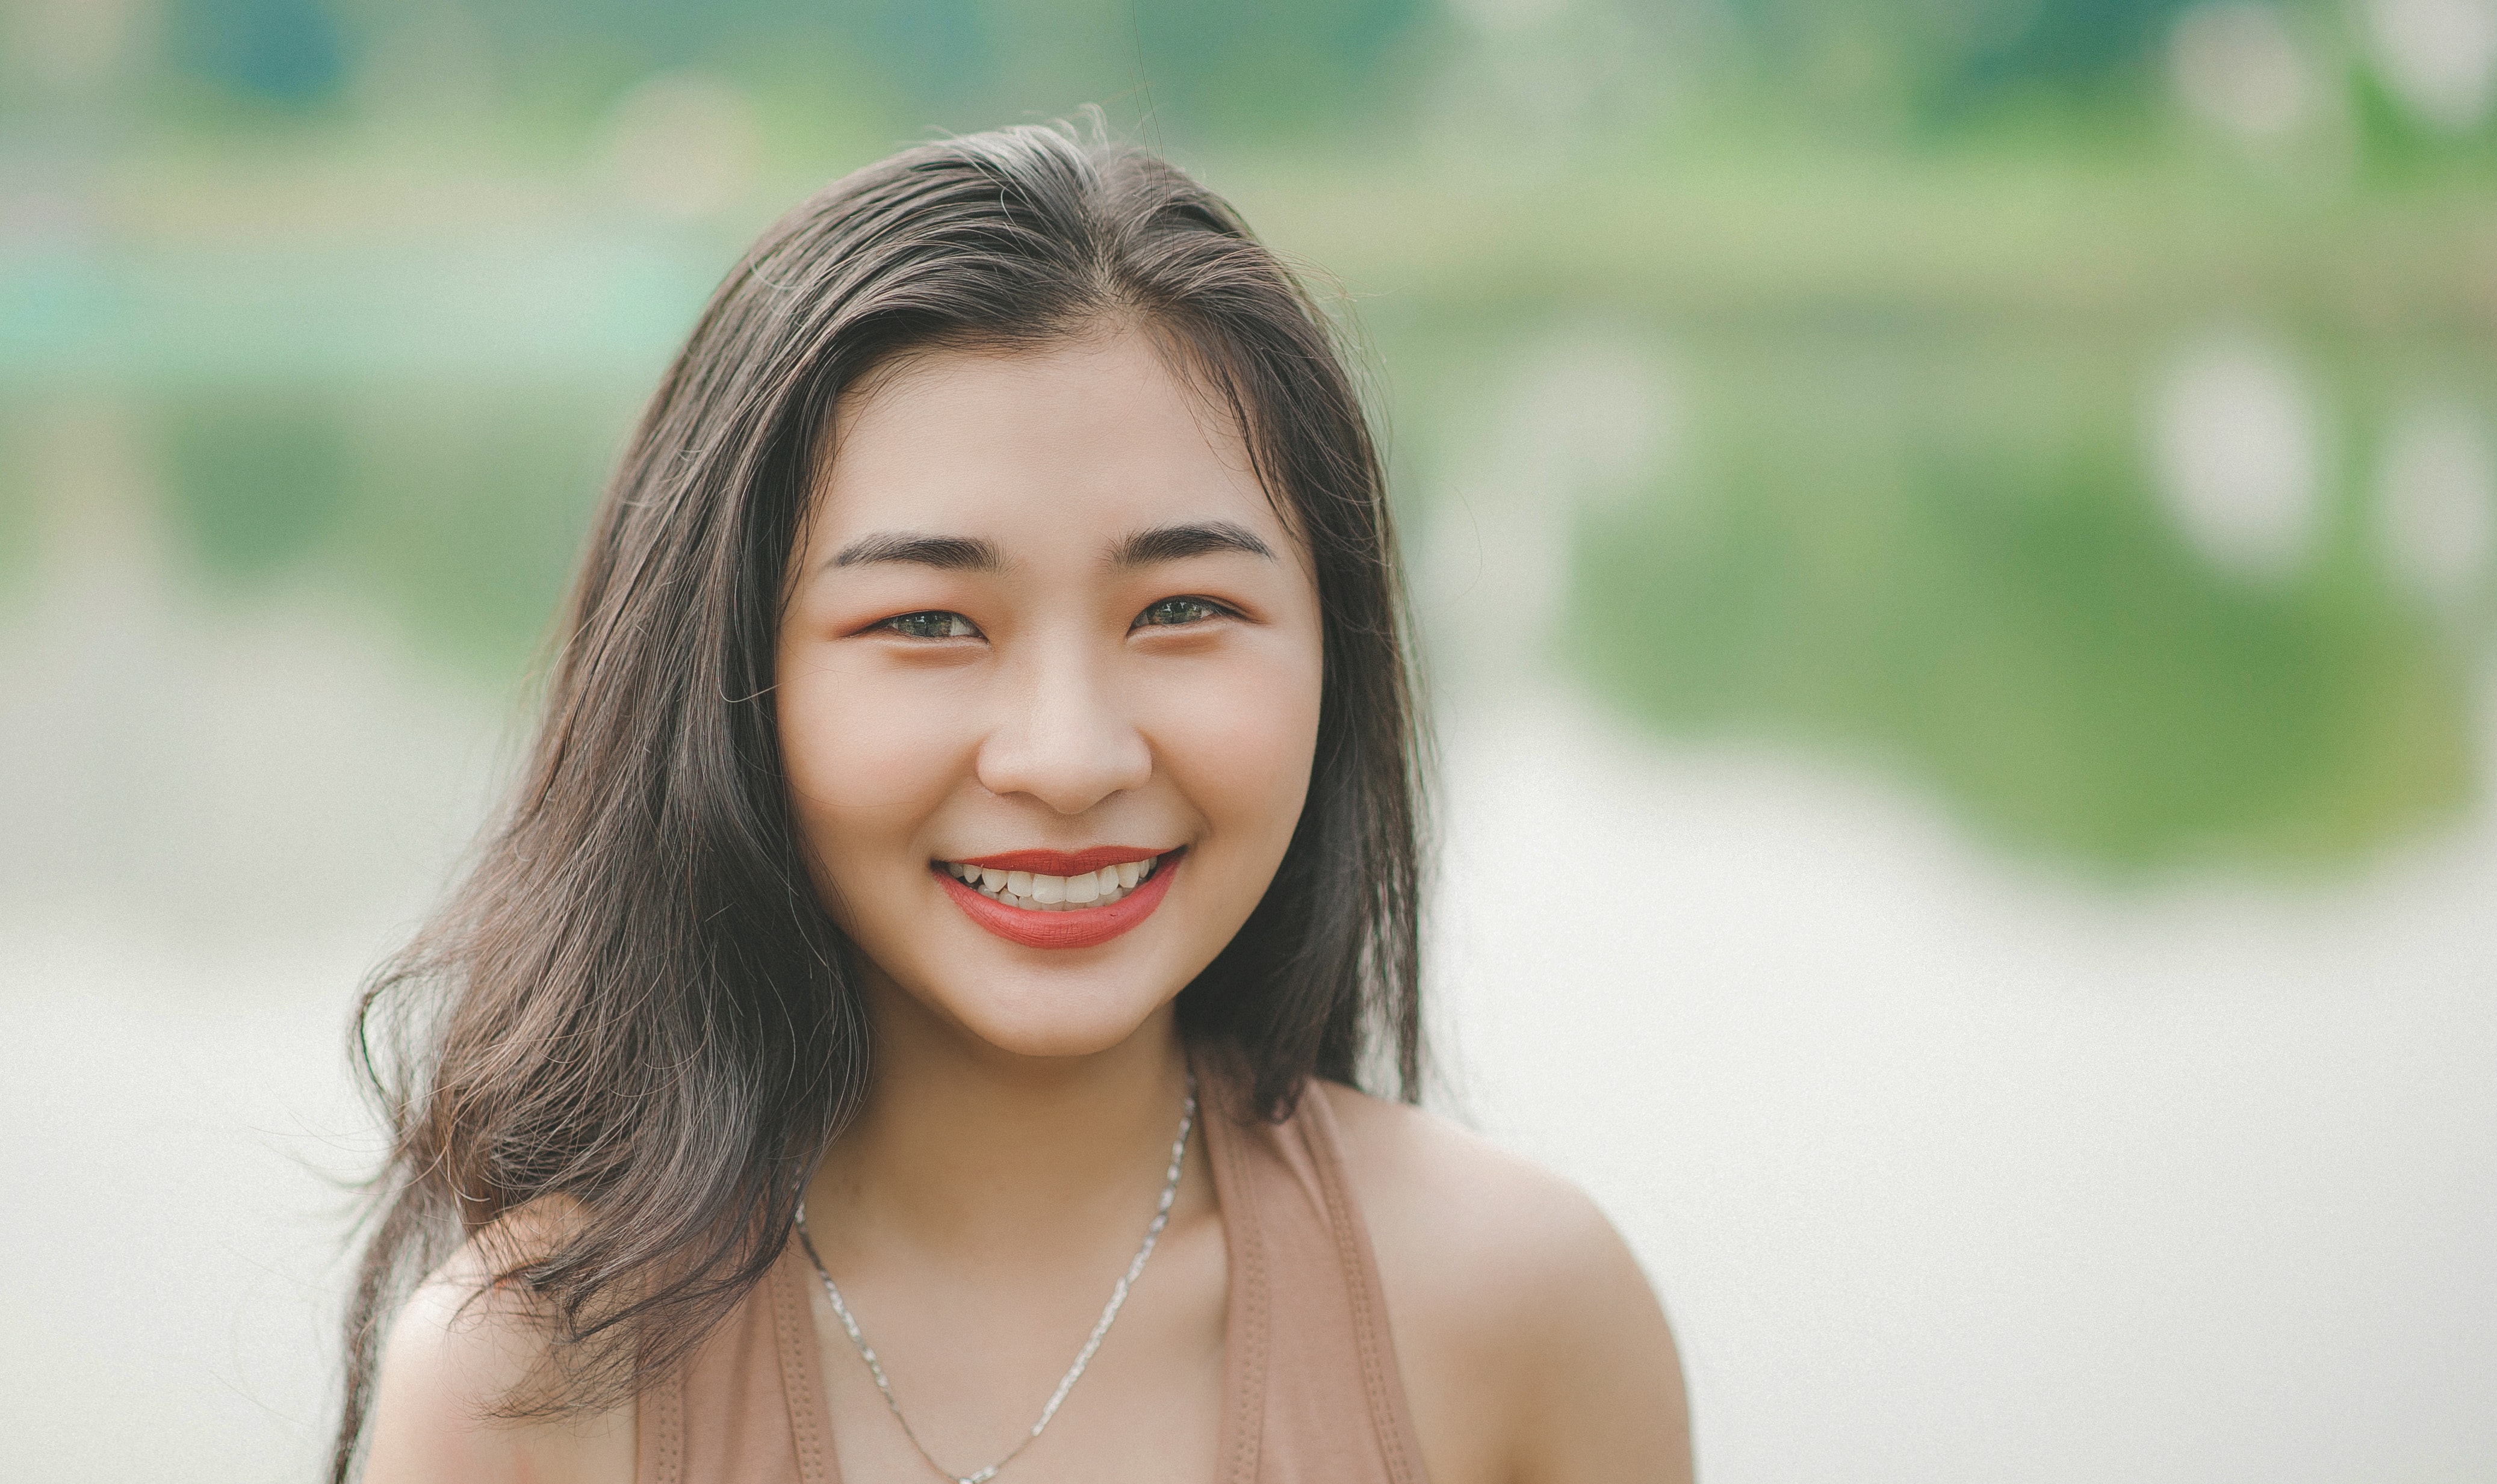
face, hair, lip, skin, photograph, facial expression, smile, beauty, eyebrow, hairstyle, chin, head, forehead, nose, eye, snapshot, long hair, close up, cheek, happy, photography, black hair, portrait photography, summer, brown hair, mouth, model, portrait, jaw, laugh, dress, tooth, photo shoot, flash photography